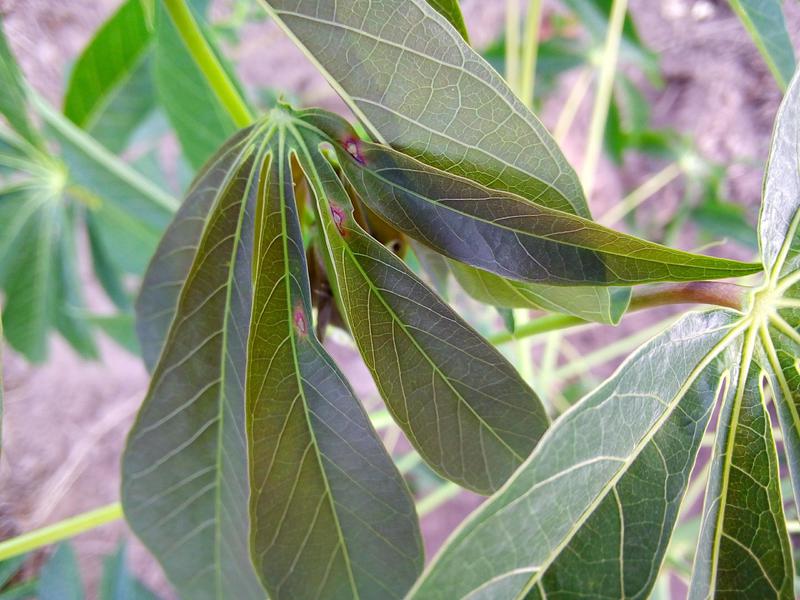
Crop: cassava
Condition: healthy